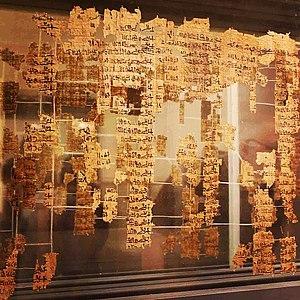
Les papyrus de Turin constituent une collection de papyrus égyptiens conservés au Musée égyptologique de Turin. Bernardino Drovetti en a rapportés d'Égypte une part importante. Ils ont servi aux études de Jean-François Champollion.